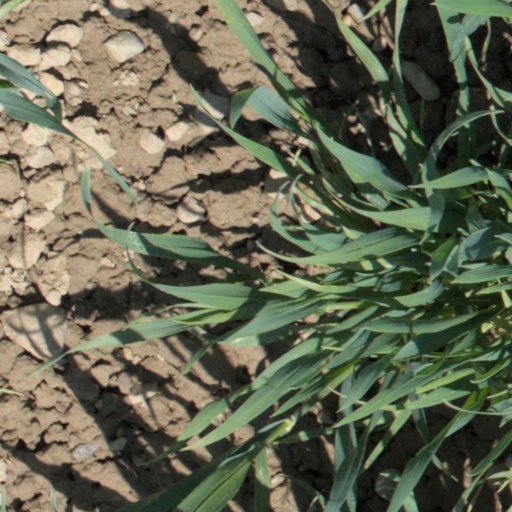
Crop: wheat